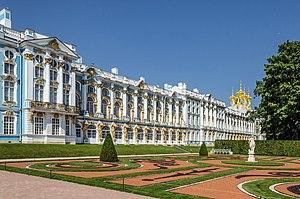
L'architecture néo-classique en Russie s'est développée durant la seconde moitié du xviiiᵉ siècle, surtout après l'accession au trône de Catherine II, devenue impératrice de Russie en 1762. L'architecture néo-classique s'était développée dans de nombreuses villes de la Russie, dont la première a été Saint-Pétersbourg. Celle-ci a été transformée, pendant le règne de la Grande Catherine, en une capitale moderne.
Le palais Catherine, appelé aussi improprement palais de Tsarskoïe Selo, est un palais de Russie du XVIIIᵉ siècle de style baroque, situé à Pouchkine, à 25 km de Saint-Pétersbourg.
Pouchkine, anciennement Tsarskoïe Selo, est une ville de Russie. Autrefois située dans l'oblast de Léningrad, elle est depuis 1991 sous la juridiction de Saint-Pétersbourg. Sa population s'élevait à 106 087 habitants en 2017.
Johann Friedrich Braunstein était un architecte germano-russe au service du tsar Pierre Iᵉʳ, qui représentait le baroque pétriniste.
La ville fédérale de Saint-Pétersbourg en Russie est divisée en dix-huit divisions administratives, qui sont à leur tour subdivisés en districts, villes et communes urbaines ainsi qu'en okrougs municipaux.